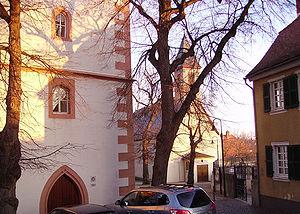
Westhofen est une municipalité allemande de l'arrondissement d'Alzey-Worms en Rhénanie-Palatinat située à environ 12 kilomètres au nord-ouest de Worms.
François-Auguste Cheussey est un architecte français d'inspiration néoclassique. Il fit l'essentiel de sa carrière d’abord dans le département du Mont-Tonnerre dans la Rhénanie occupée, puis sous la Restauration dans le département de la Somme.